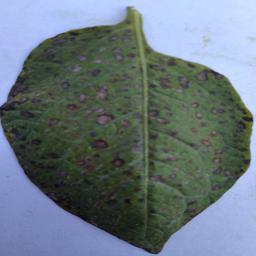
Etiqueta: Tizon_Temprano